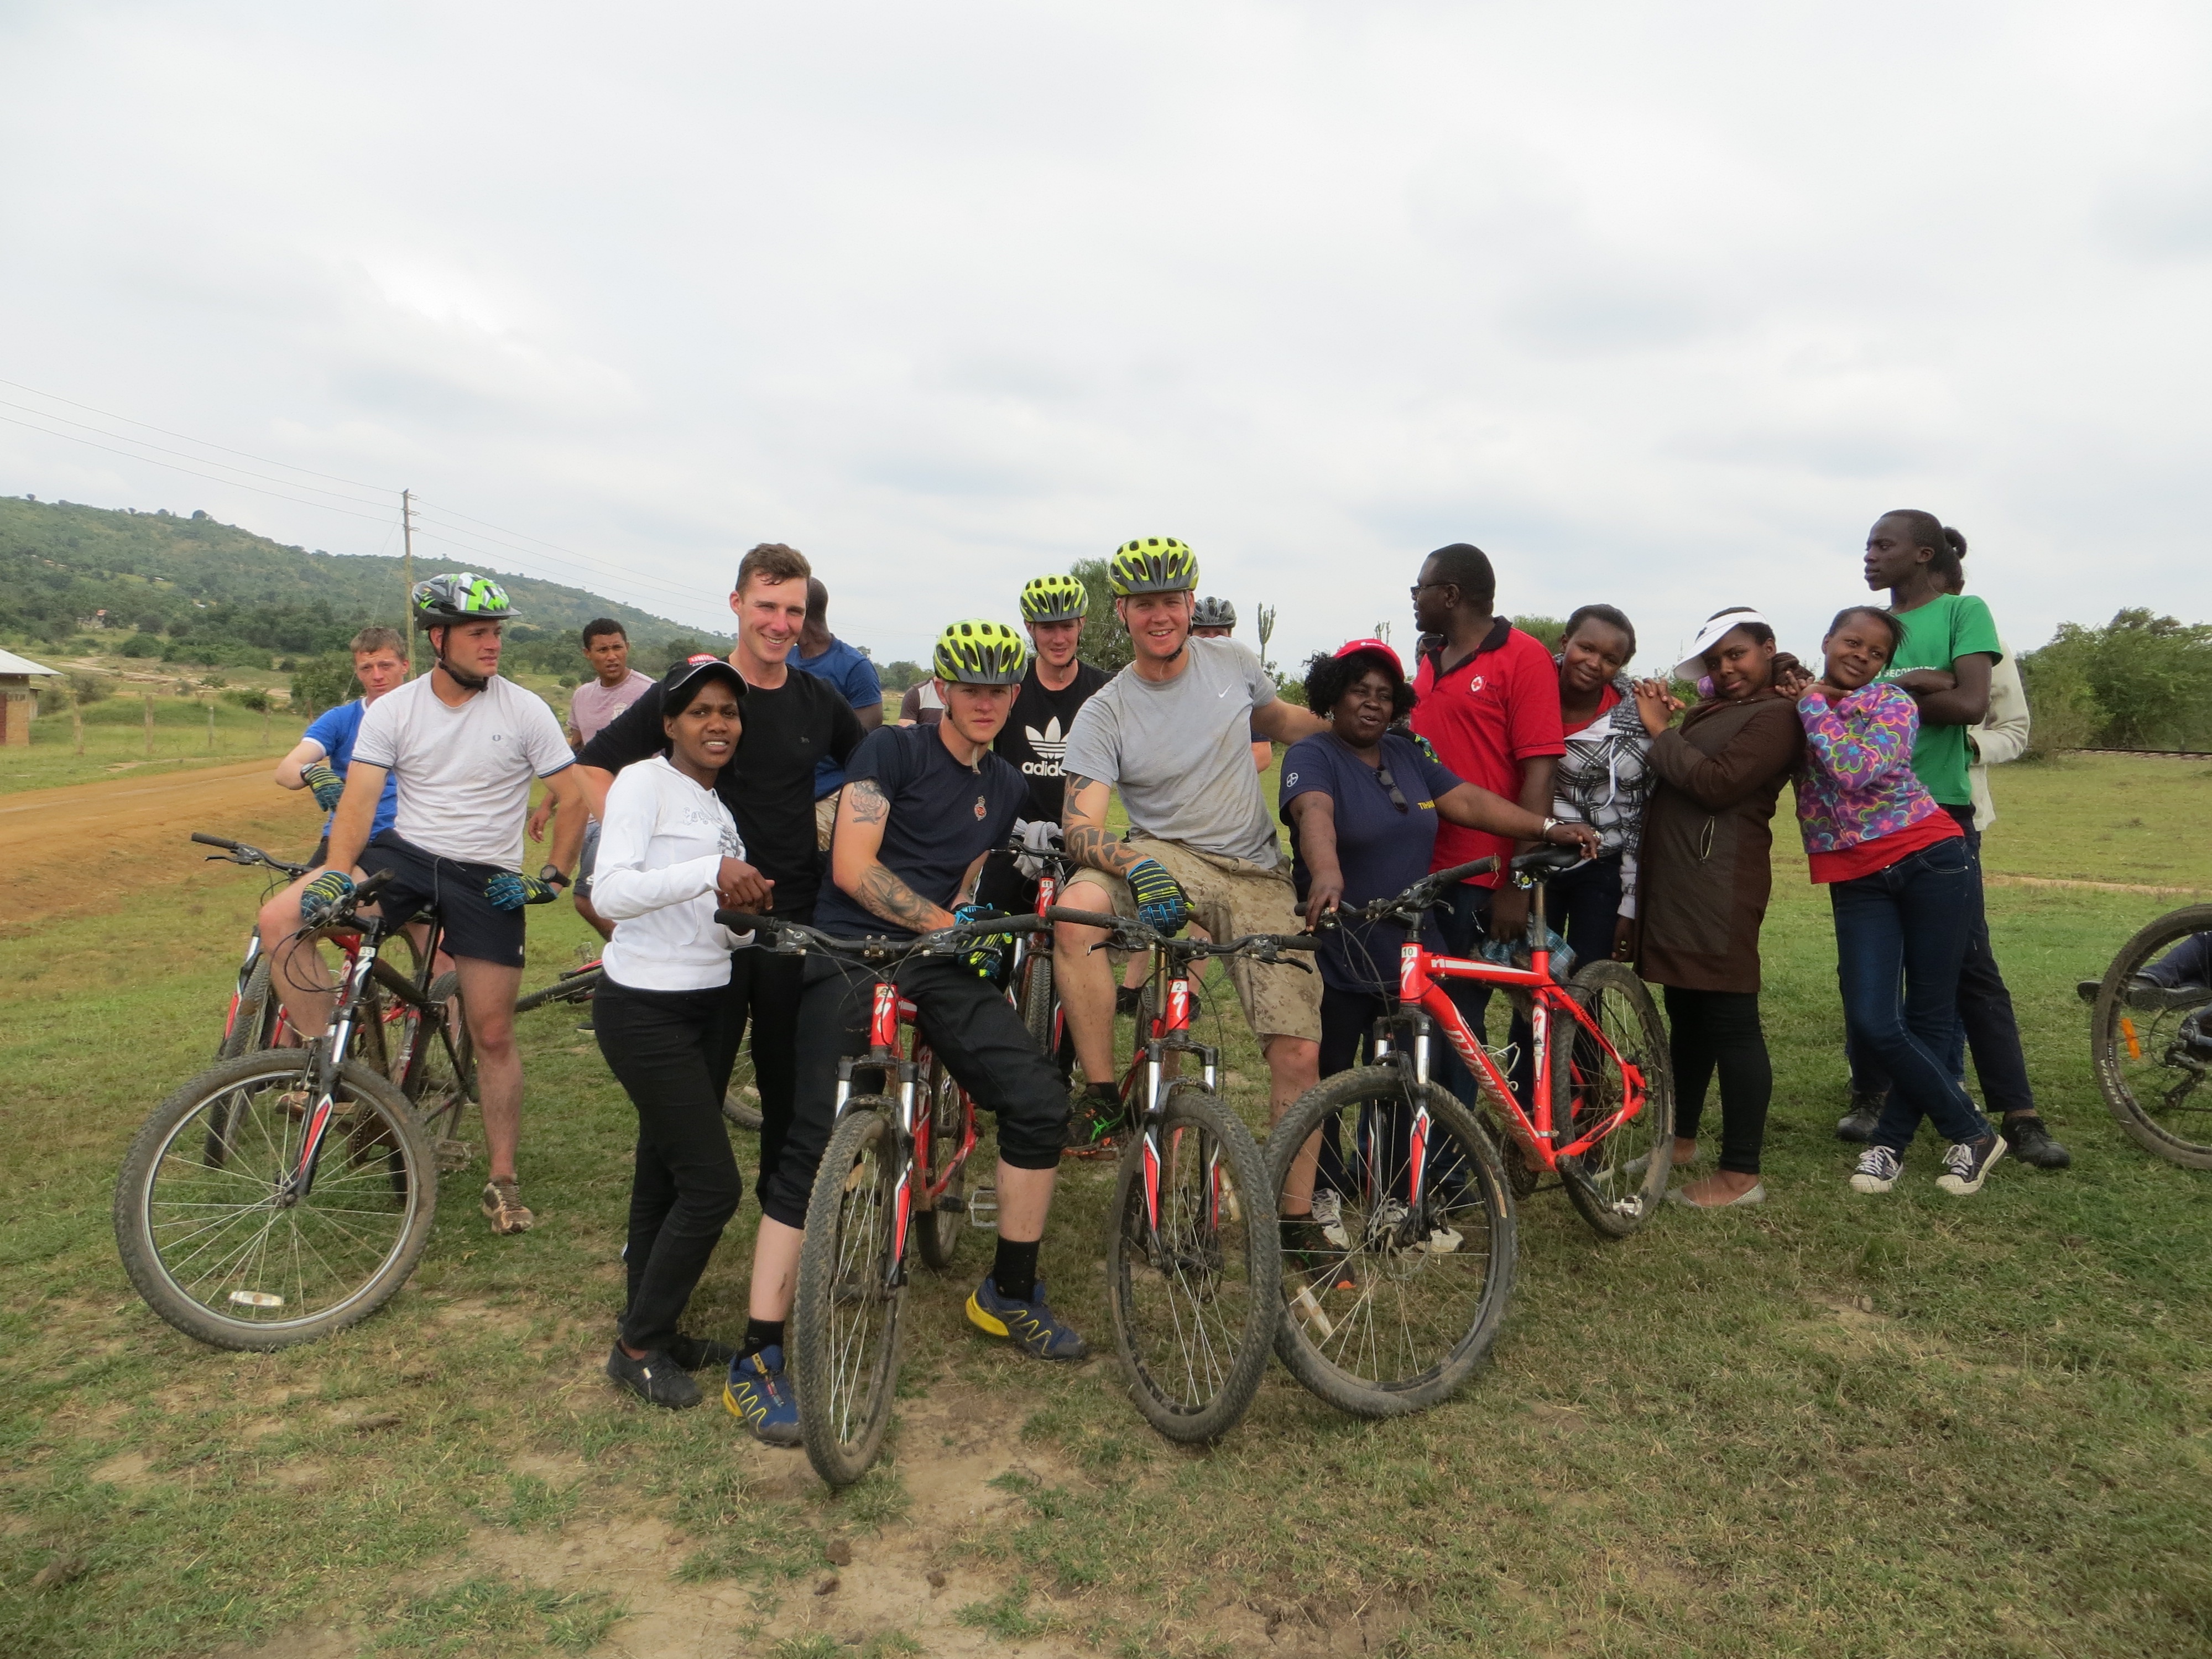
bicycle, vehicle, sports equipment, mountain bike, cycling, sports, mountain biking, road cycling, cycle sport, cyclo cross, bicycle racing, endurance sports, racing bicycle, duathlon, mountain bike racing